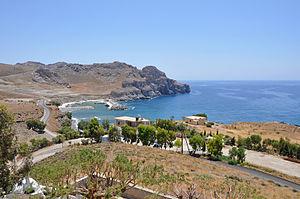
Lentas (Crète, Grèce): baie de Loutra et port de plaisance